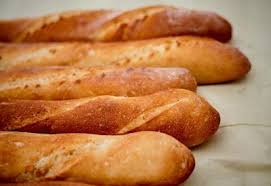
Waste category: biological